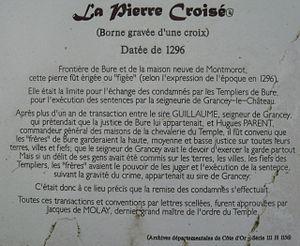
Panneau explicatif placé sur le lieu où se trouve la
La commanderie de Bure, fondée entre 1120 et 1133, constitue la première commanderie templière de Bourgogne avant de devenir une commanderie hospitalière.